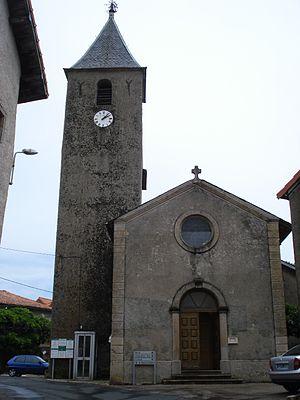
Sauclières (Aveyron, Fr), église de l'Assomption.
Sauclières est une commune française située dans le département de l'Aveyron, en région Occitanie.